Darienne Lake

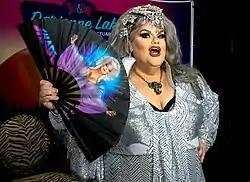
Darienne Lake at RuPaul's DragCon LA in 2019

Lake rose to international prominence after winning the fan vote to appear on the sixth season of "Drag Race". During the series, Lake won a main challenge (episode three) and ultimately finished the competition in fourth place behind Adore Delano, Courtney Act, and eventual winner Bianca Del Rio.